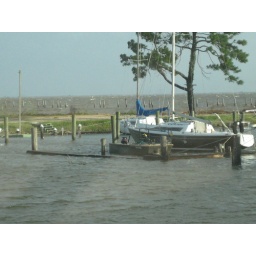
Bay Yacht Club all walking piers are under water